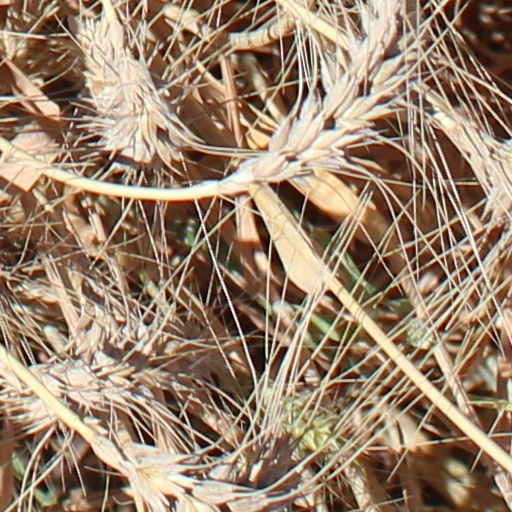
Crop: wheat